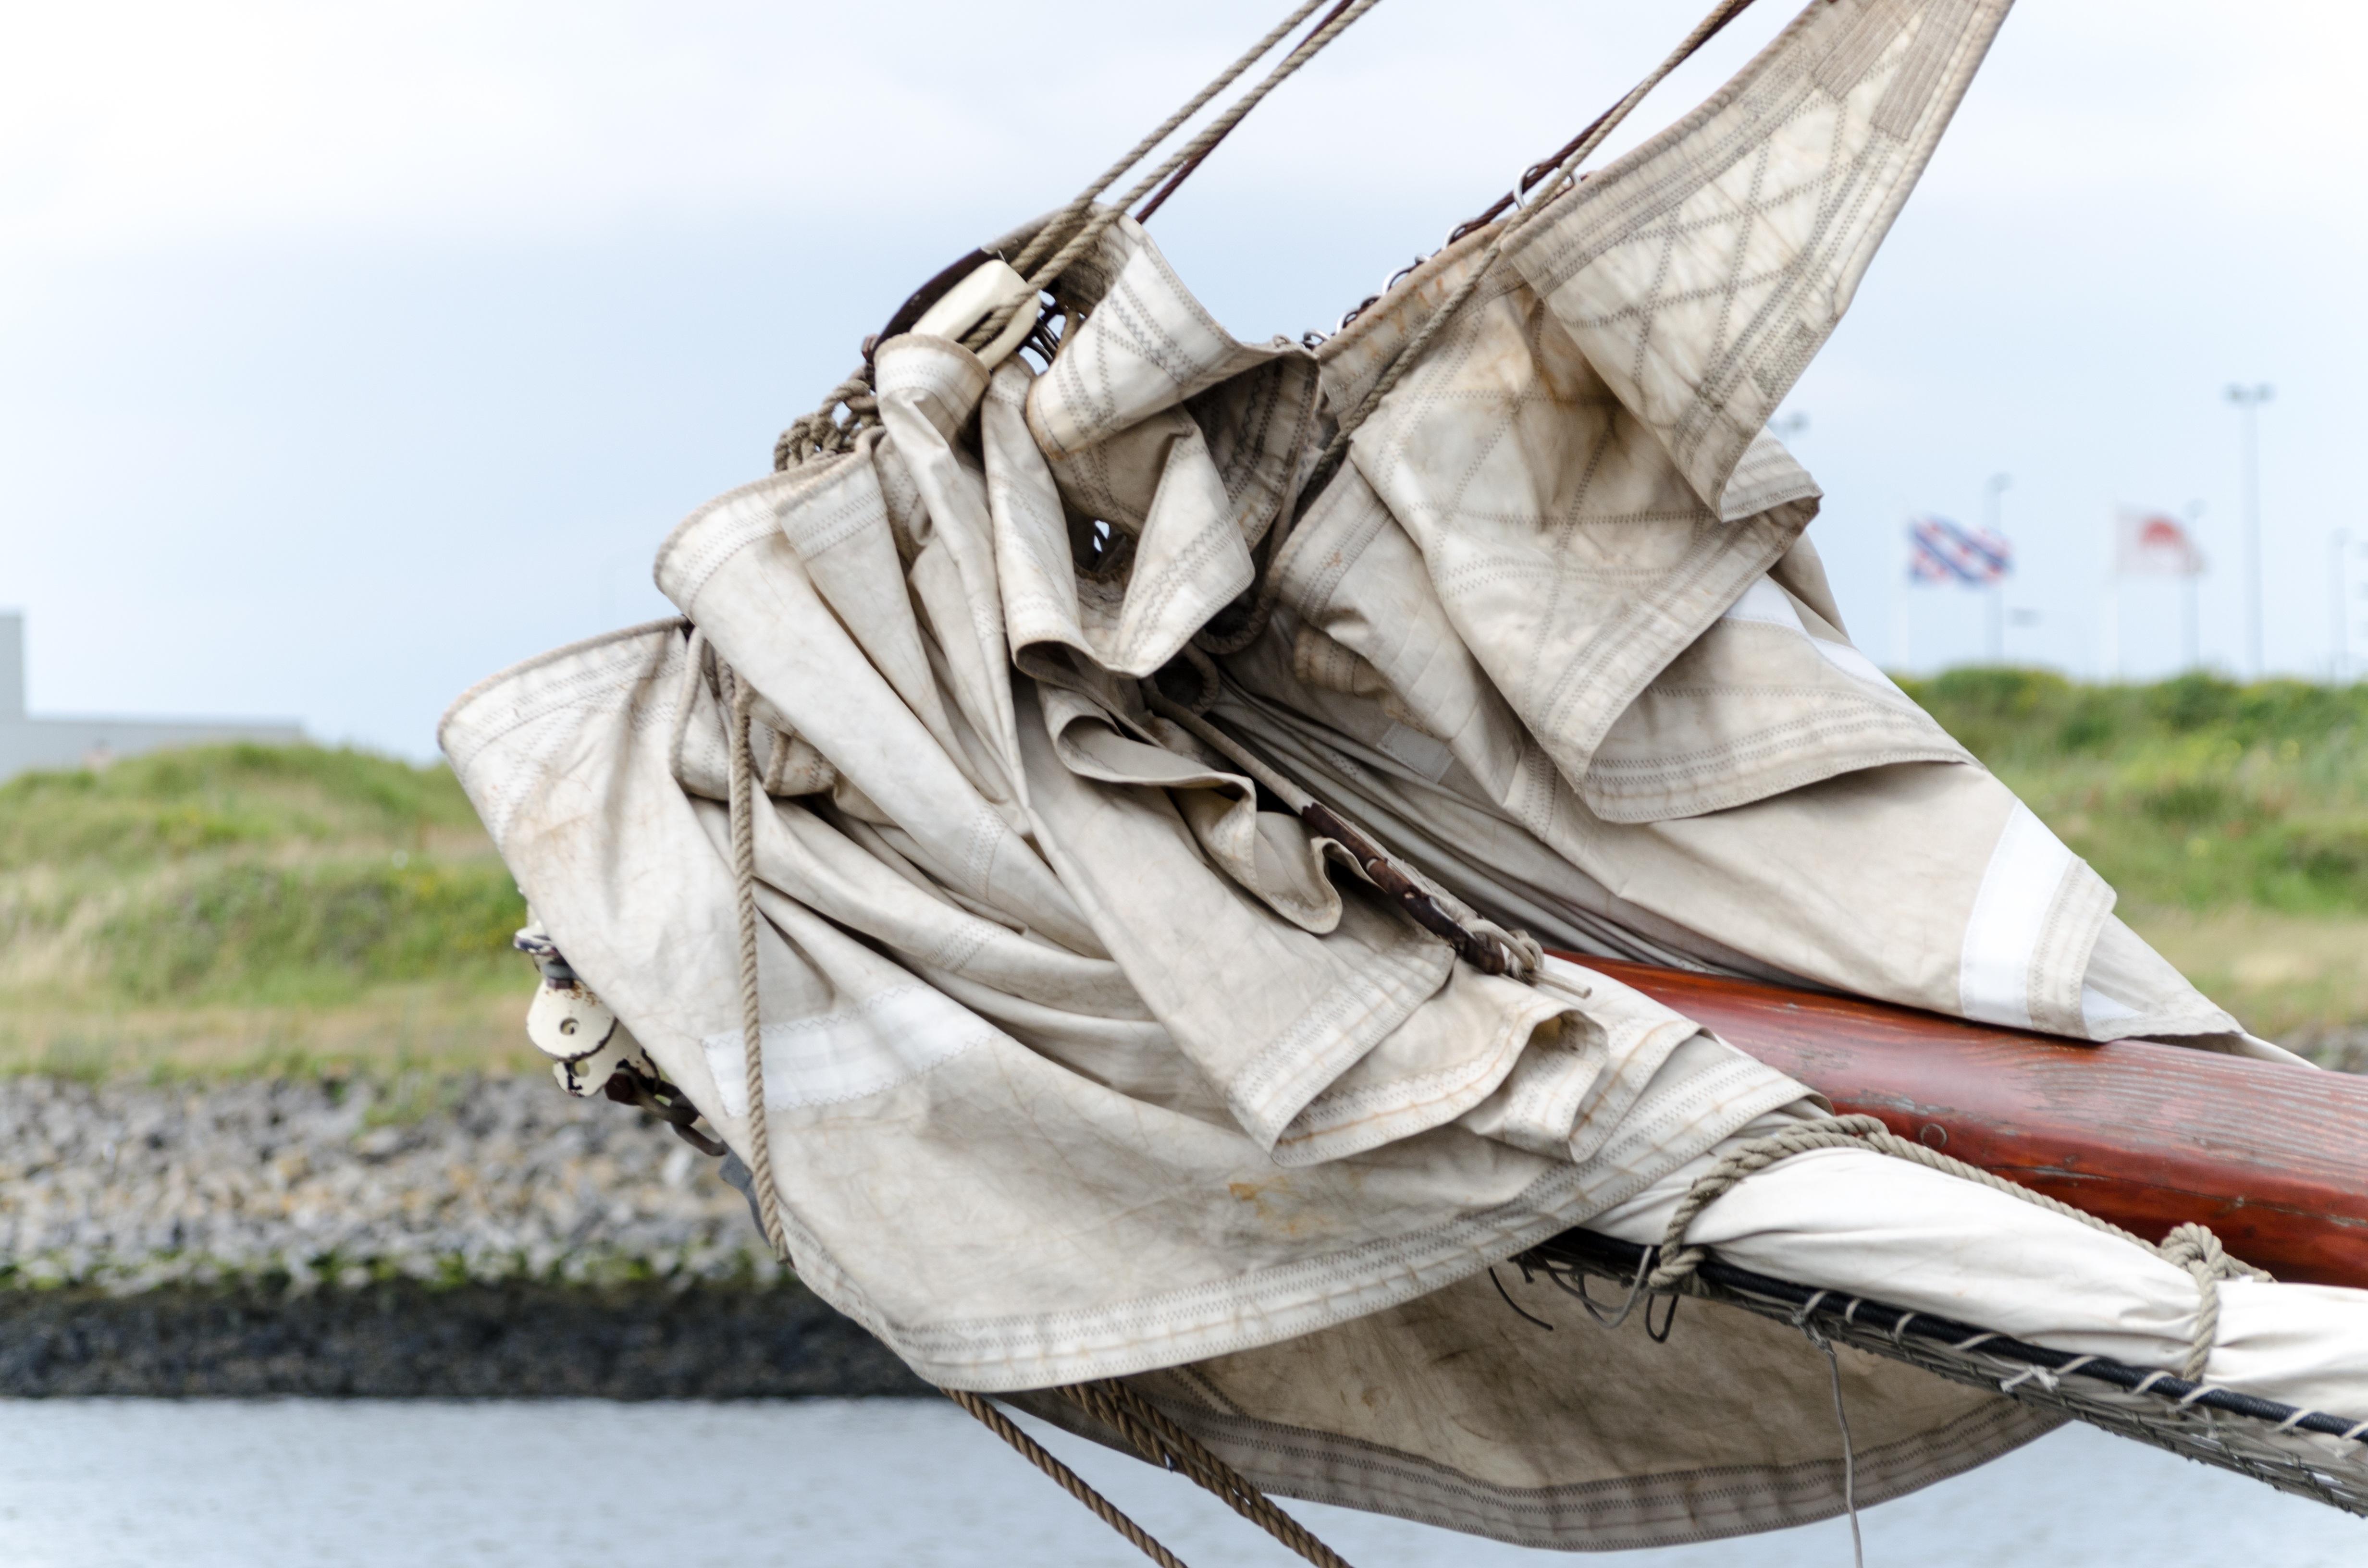
spring, sailing, fashion, clothing, outerwear, textile, art, netherlands, breeding, photo shoot, tjalk, bowsprit